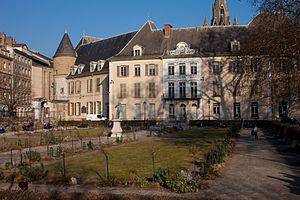
Maison de l'international, rue Hector Berlioz à Grenoble. A l'origine, Hôtel du duc De Lesdiguières bâti en 1602, il abrita de 1719 à 1967 la mairie de Grenoble. Devant, le jardin de ville.
L’histoire de Grenoble couvre plus de 2 000 ans. À l'époque gallo-romaine, le bourg gaulois porte le nom de Cularo puis de Gratianopolis et voit son importance accrue lorsque les Comtes d’Albon la choisissent au début du XIᵉ siècle comme capitale de leur principauté, le Dauphiné. Avec ce nouveau statut, puis trois siècles plus tard l'annexion du Dauphiné au royaume de France, l'économie de Grenoble s'est développée pour devenir une ville parlementaire et militaire, gardienne de la frontière avec les États de Savoie.